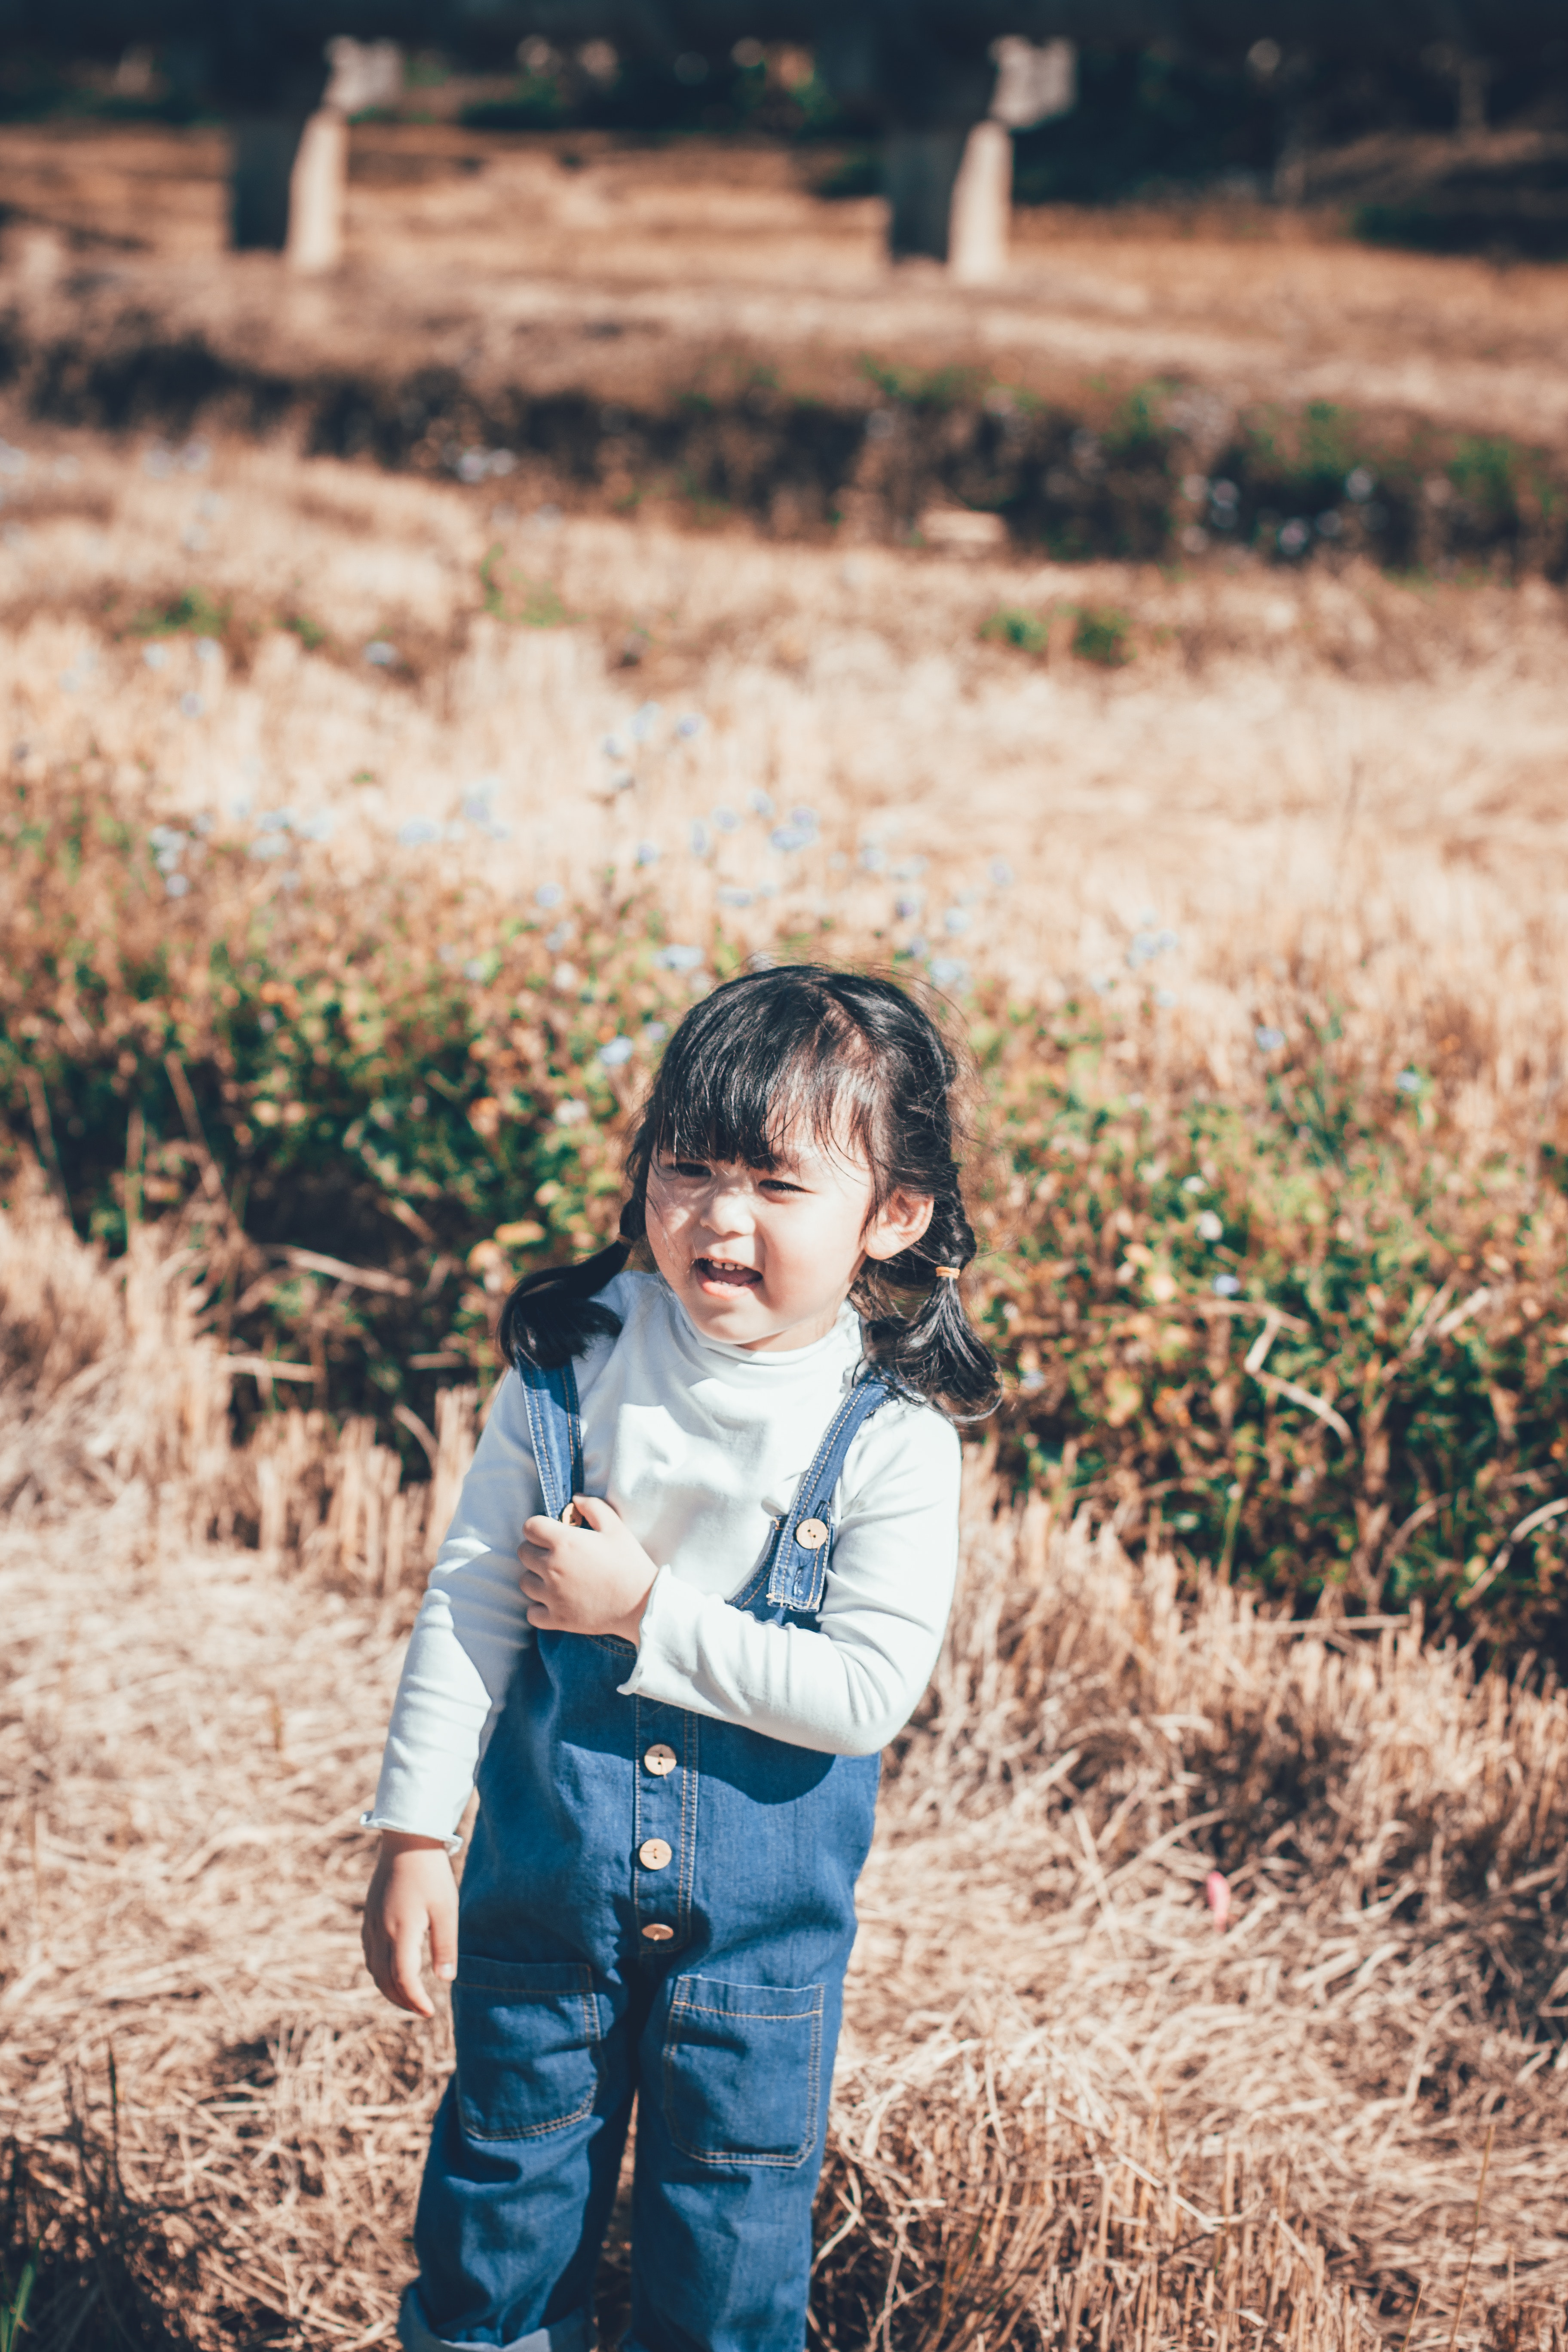
People in nature, photograph, people, child, grass, photography, tree, fun, leaf, smile, grass family, happy, spring, sunlight, soil, toddler, portrait photography, plant, grassland, family, vacation, portrait, autumn